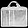
Label: Bag